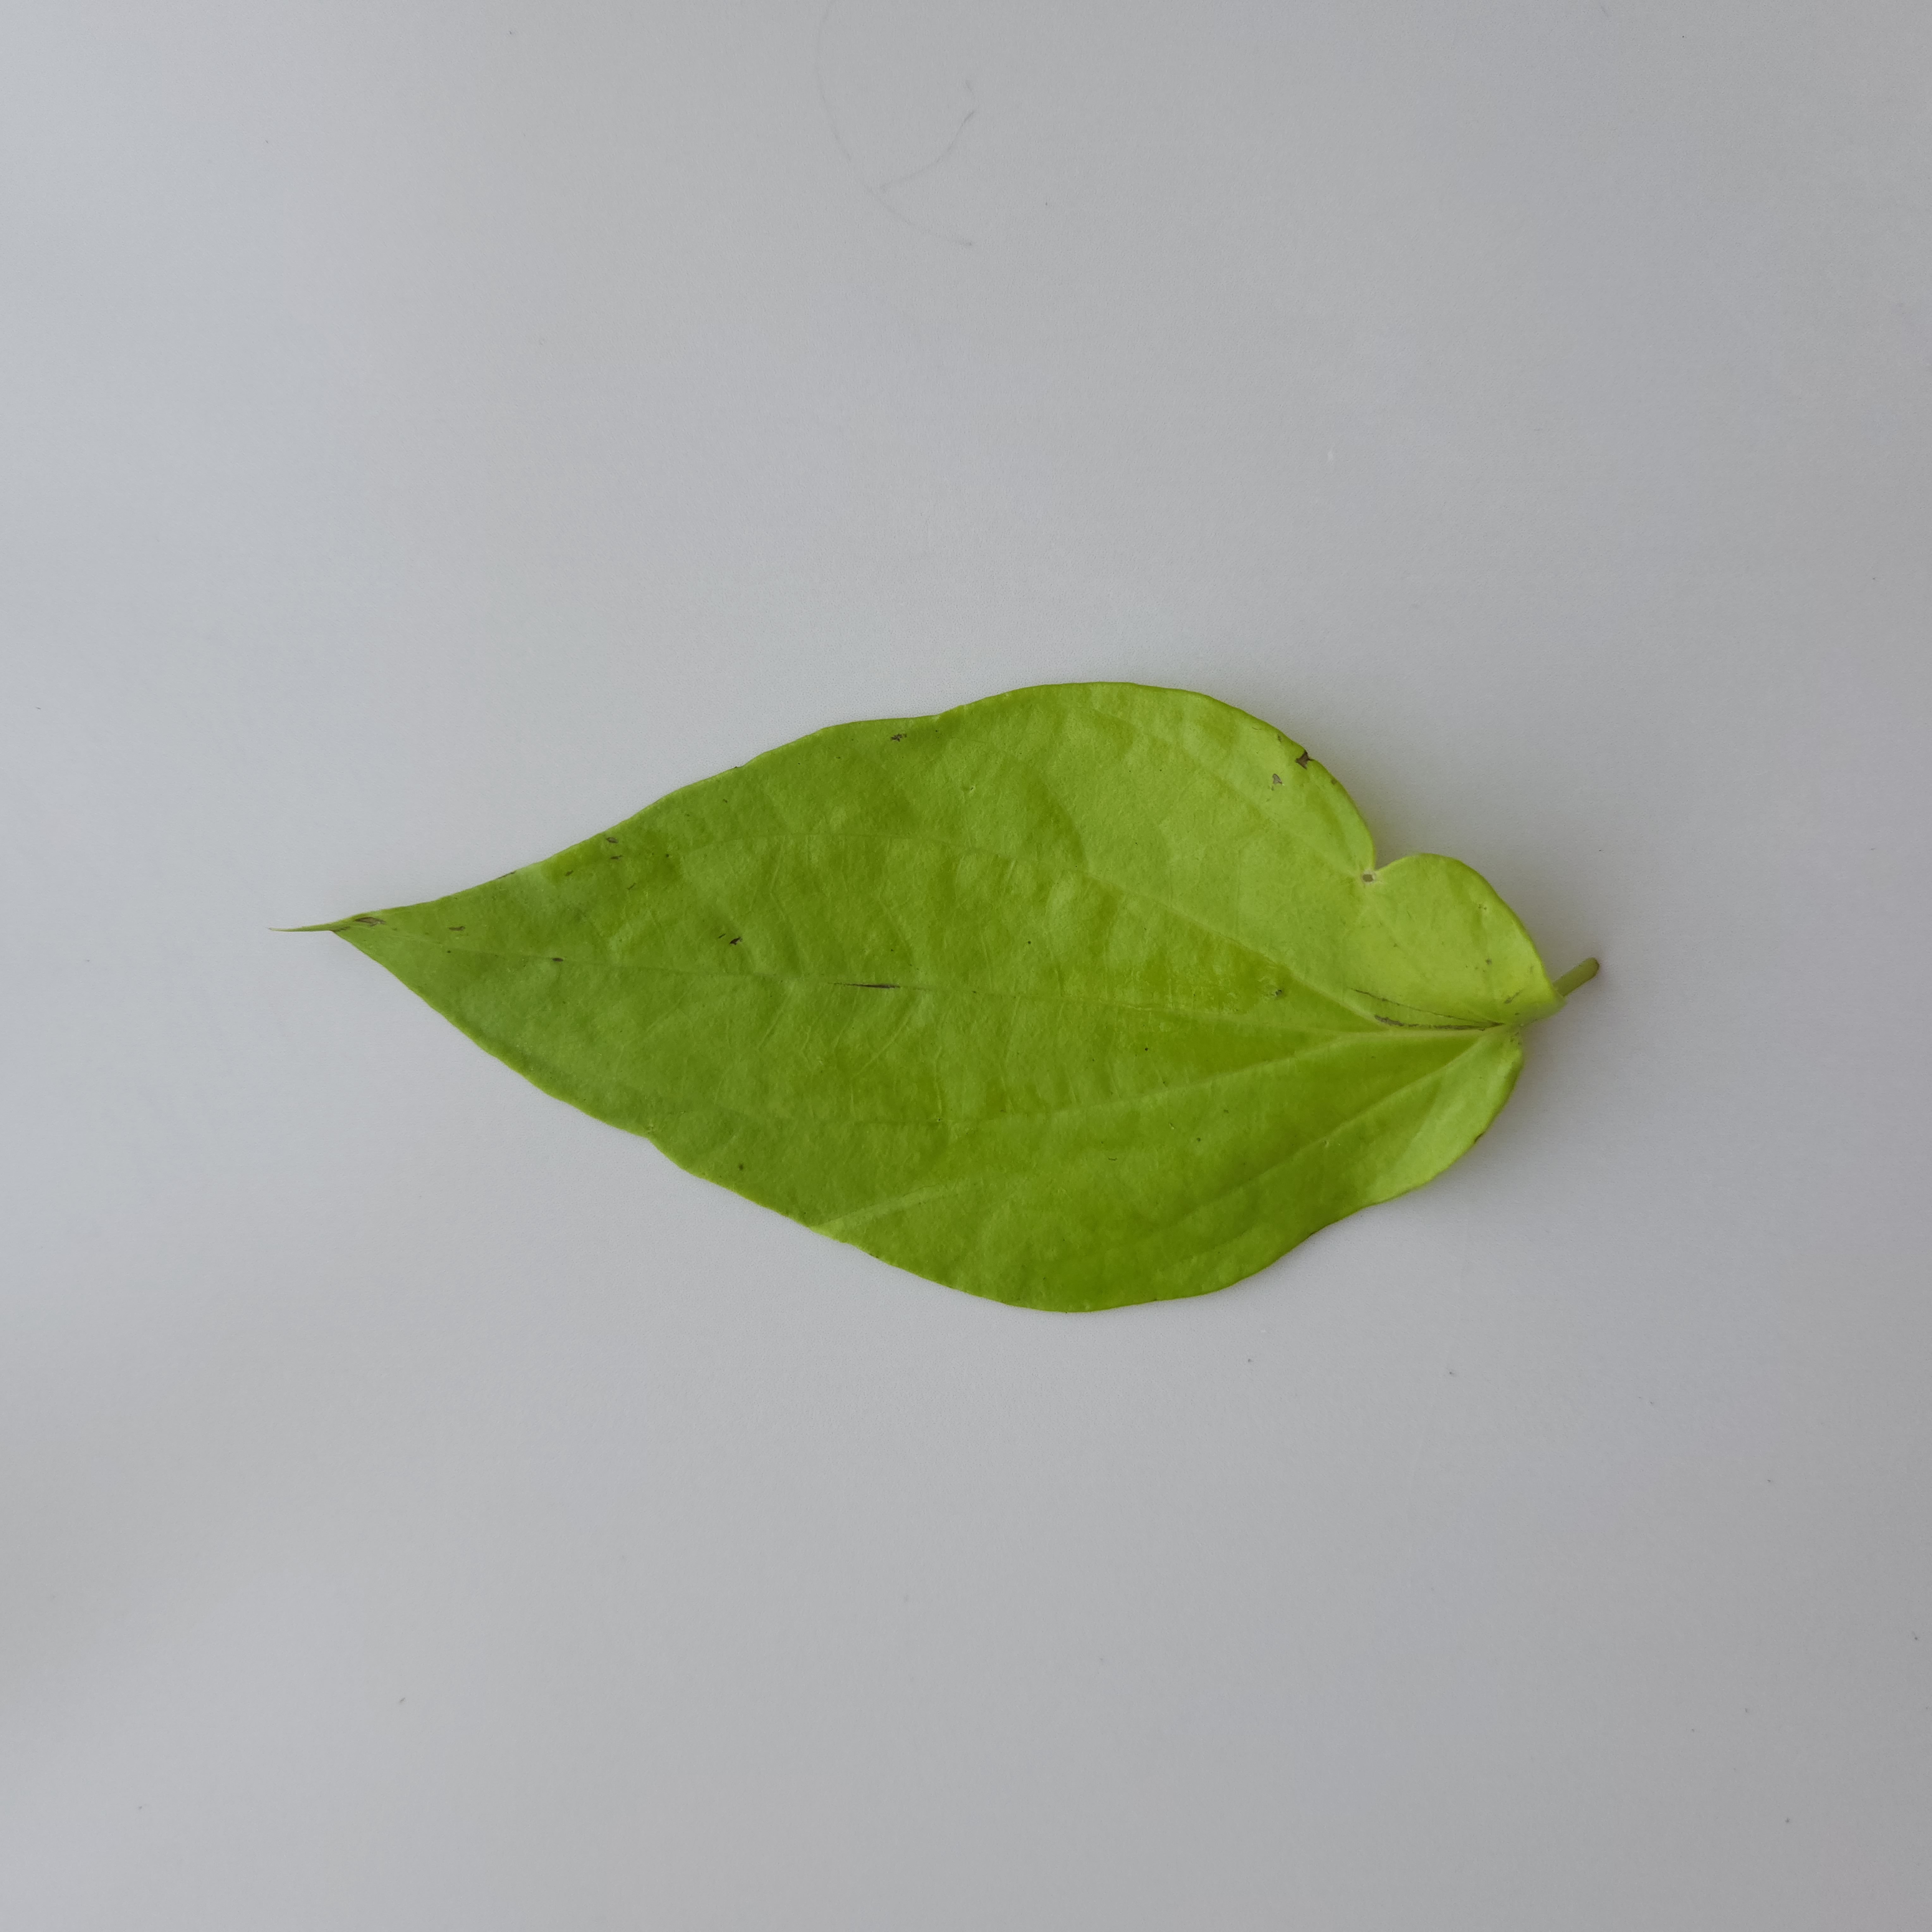
Label: Healthy